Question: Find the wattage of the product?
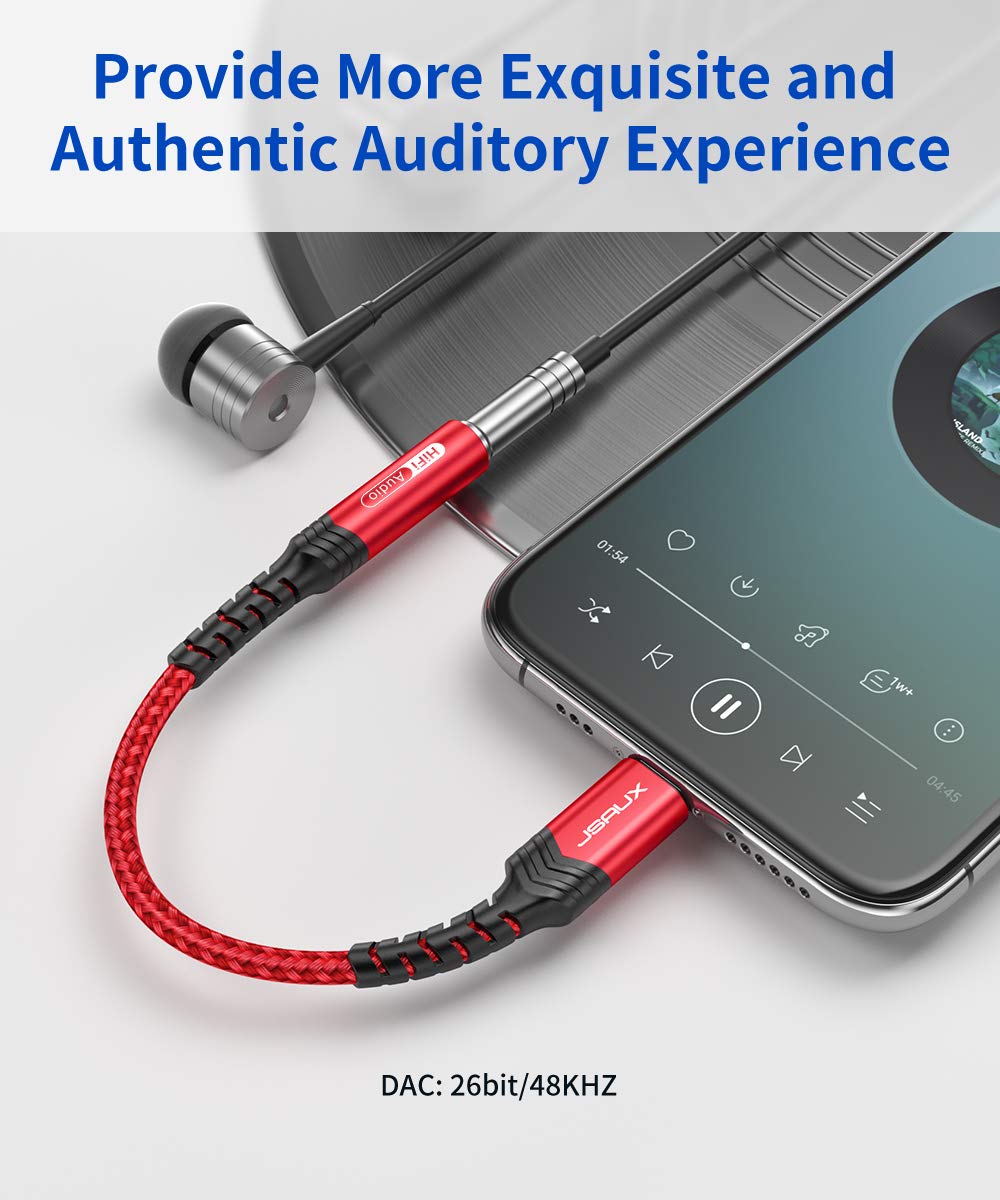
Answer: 1.0 watt